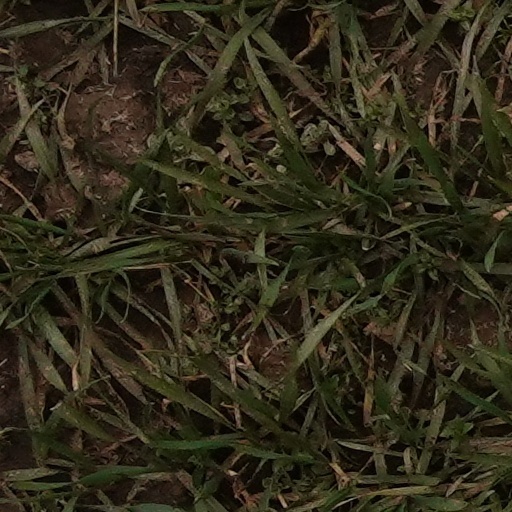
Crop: wheat